Burnt Norton

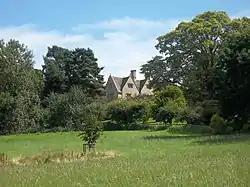
The existing Burnt Norton House in Gloucestershire

The concept of "Burnt Norton" is connected to Eliot's "Murder in the Cathedral"; he worked on the poem while the play was being produced during 1935. The connection between the poem and the play is deep; many of the lines for the poem come from lines originally created for the play that were, on E. Martin Browne's advice, removed from the script. Years later, Eliot recollected: